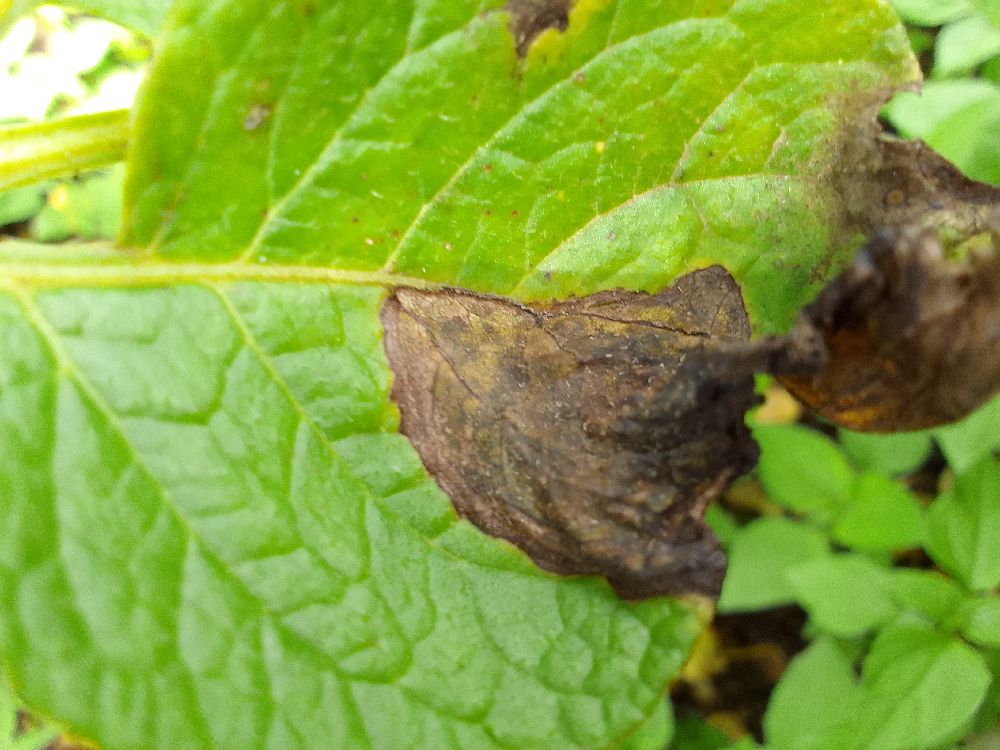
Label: Late blight